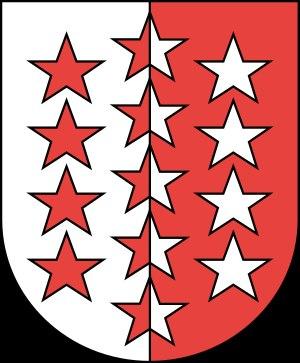
Cette liste présente les biens culturels d'importance nationale dans le canton du Valais. Cette liste correspond à l'édition 2009 de l'Inventaire Suisse des biens culturels d'importance nationale pour le canton du Valais. Il est trié par commune et inclus : 58 bâtiments séparés, 16 collections, 15 sites archéologiques et deux cas particuliers.